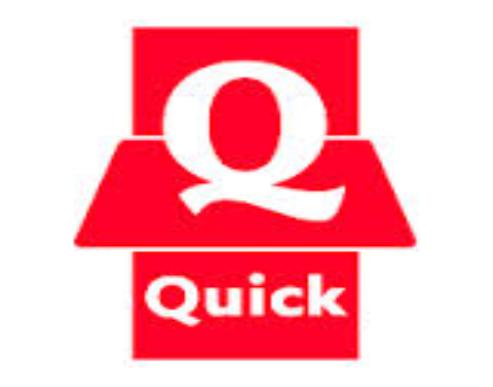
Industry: Others